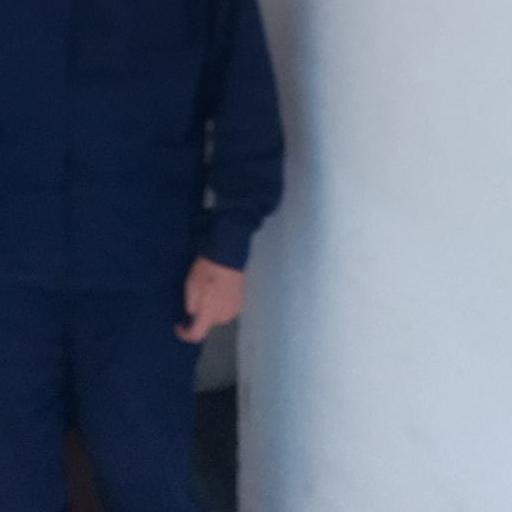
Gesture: no_gesture